Torkilstrup

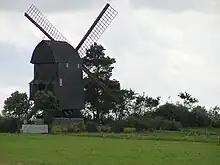
Torkilstrup Windmill

With sections dating from the second half of the 12th century, Torkilstrup Church is well furnished. It is built of limestone and boulders, and is surrounded by a churchyard. It is located close to Gundslevmagle from where Torkilstrup's inhabitants first came. In the mid-13th century, more than half of Torkilstrup belonged to one man, probably already living in Torkilstrupgård, which was first documented in 1452. It burnt down in 1662 although sections of its moat can still be seen. From 1662, the Crown owned all the farms in the village. After they were sold into private ownership in 1766, Torkilstrup came under Skørringe.